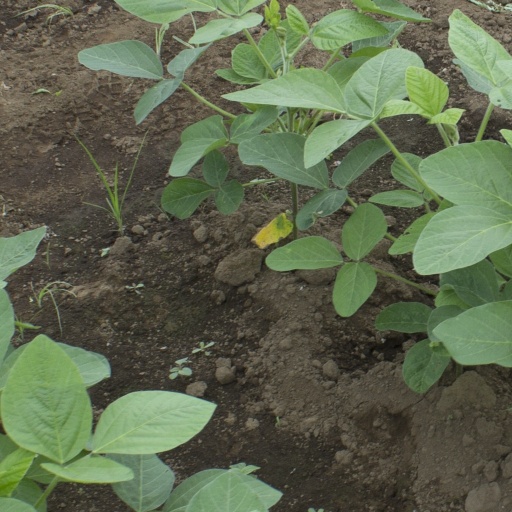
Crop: soybean